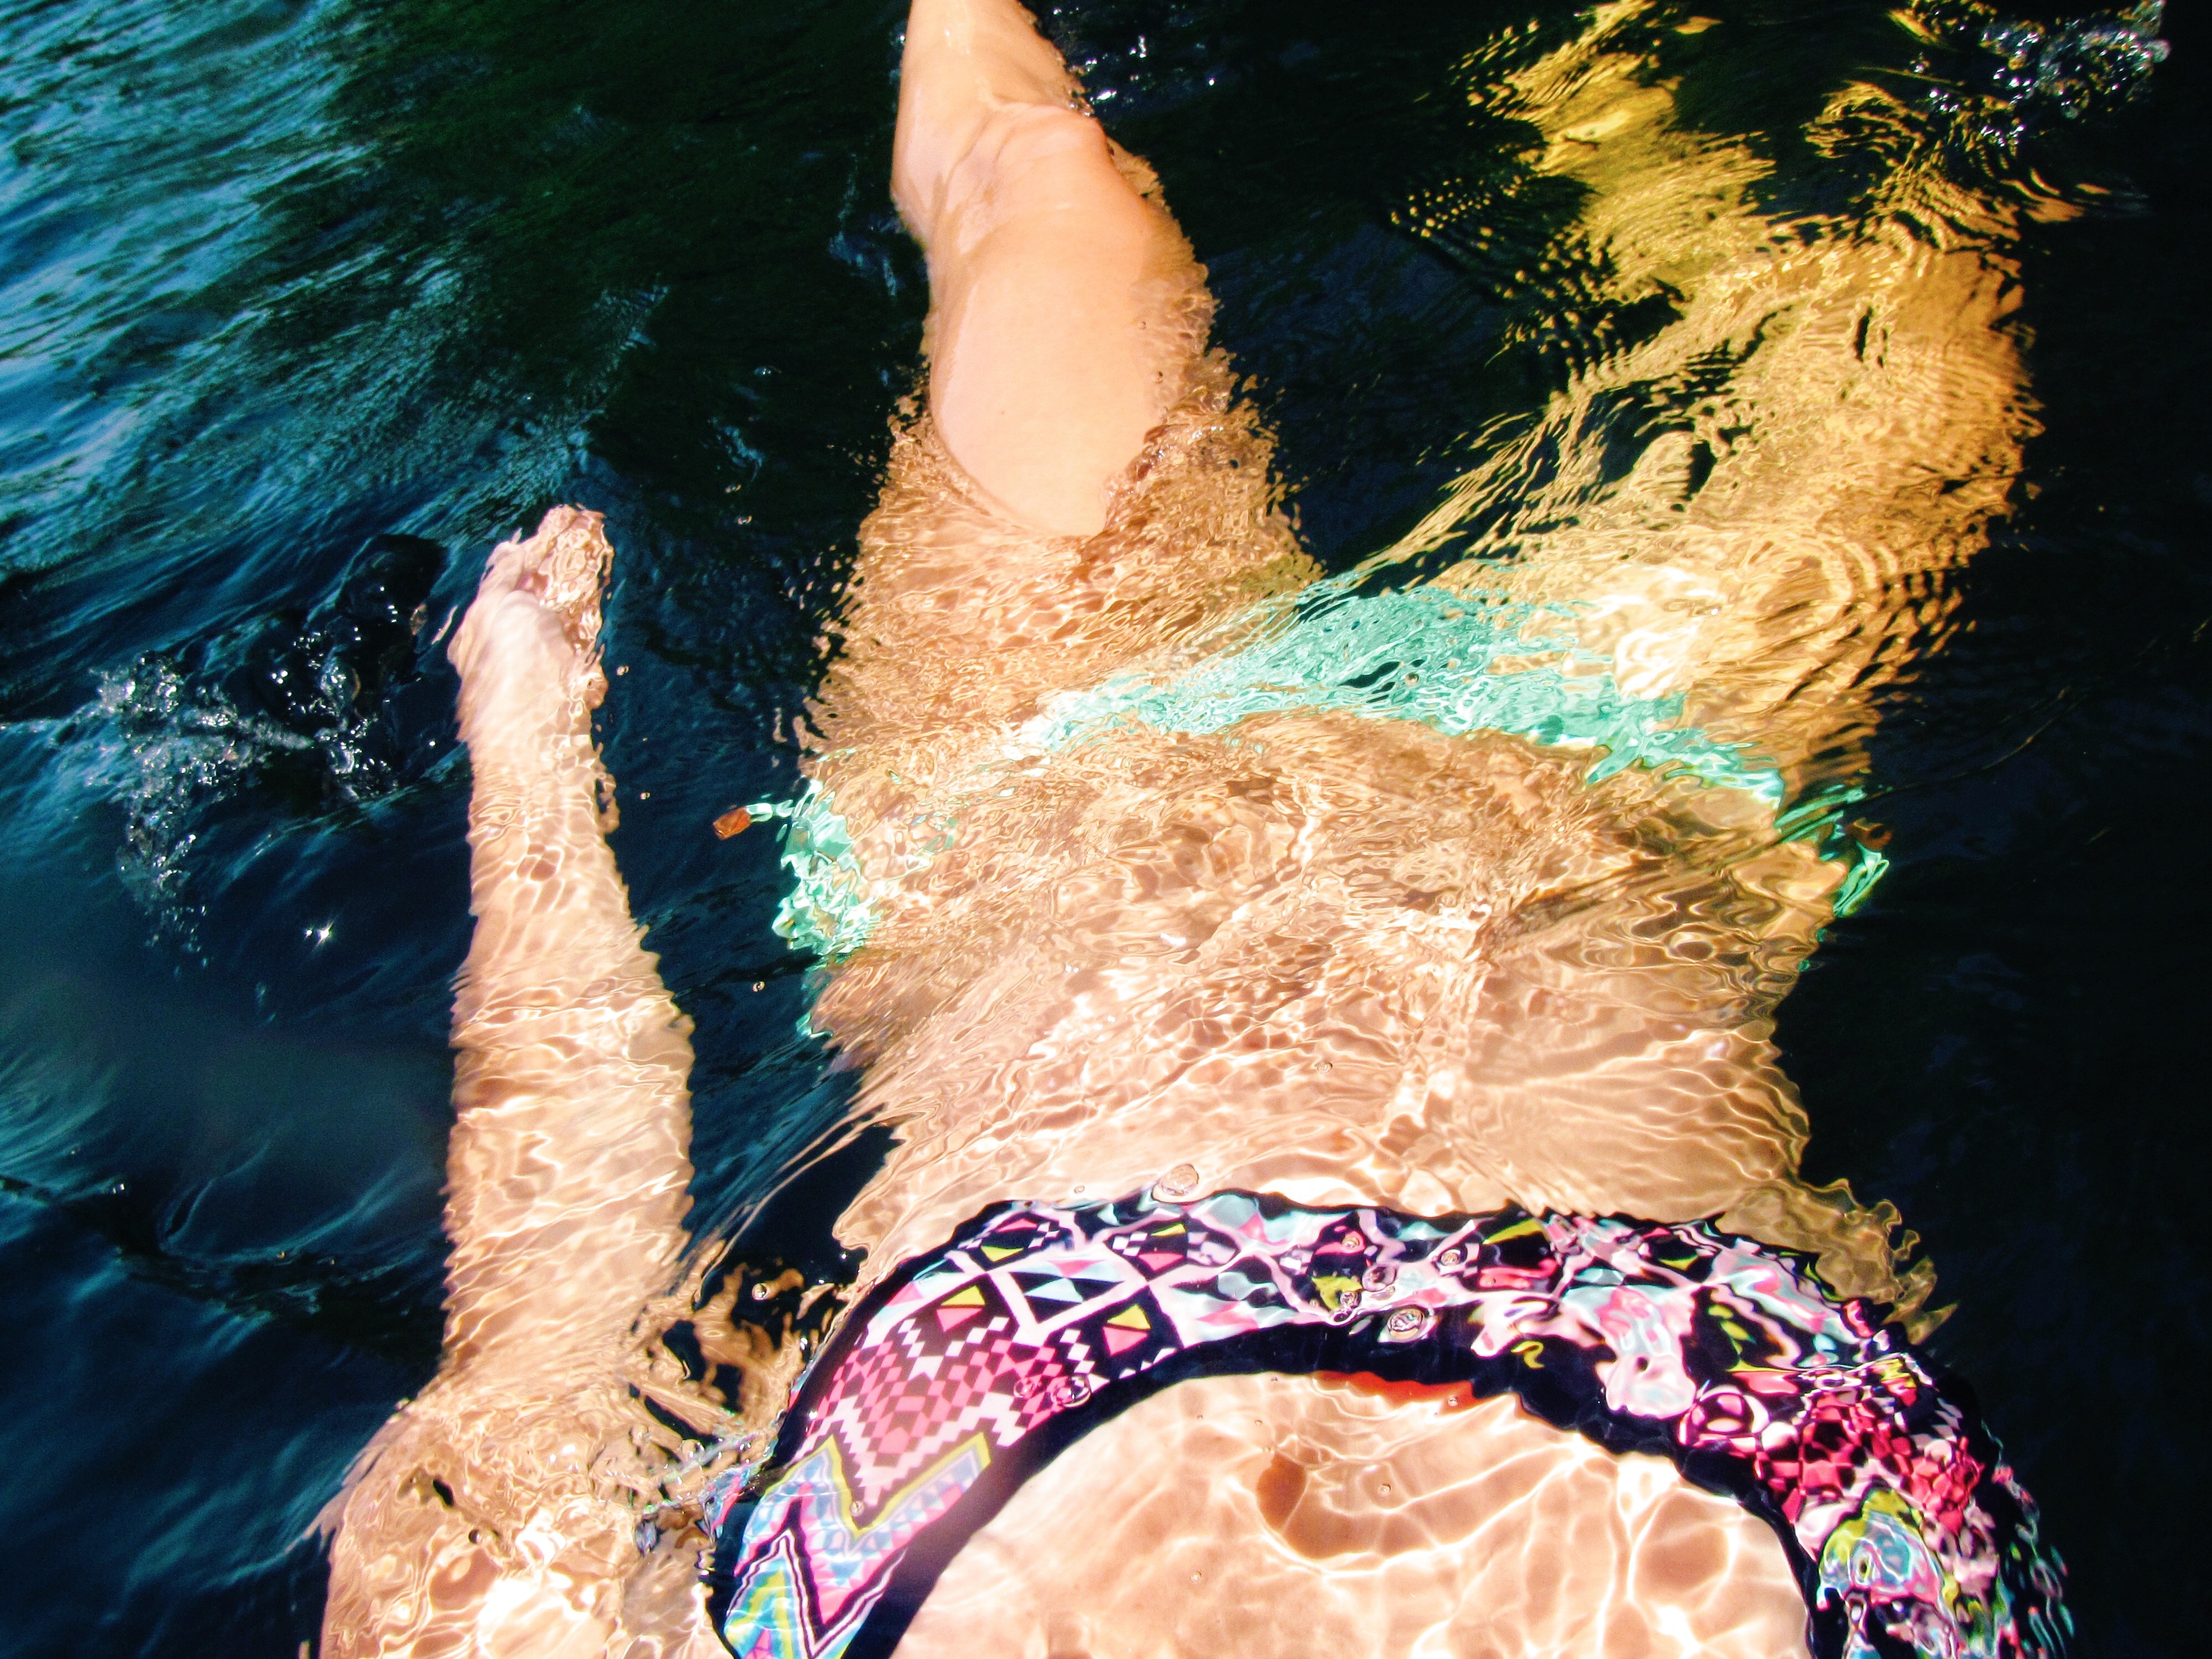
hand, water, person, swim, float, bikini, human body